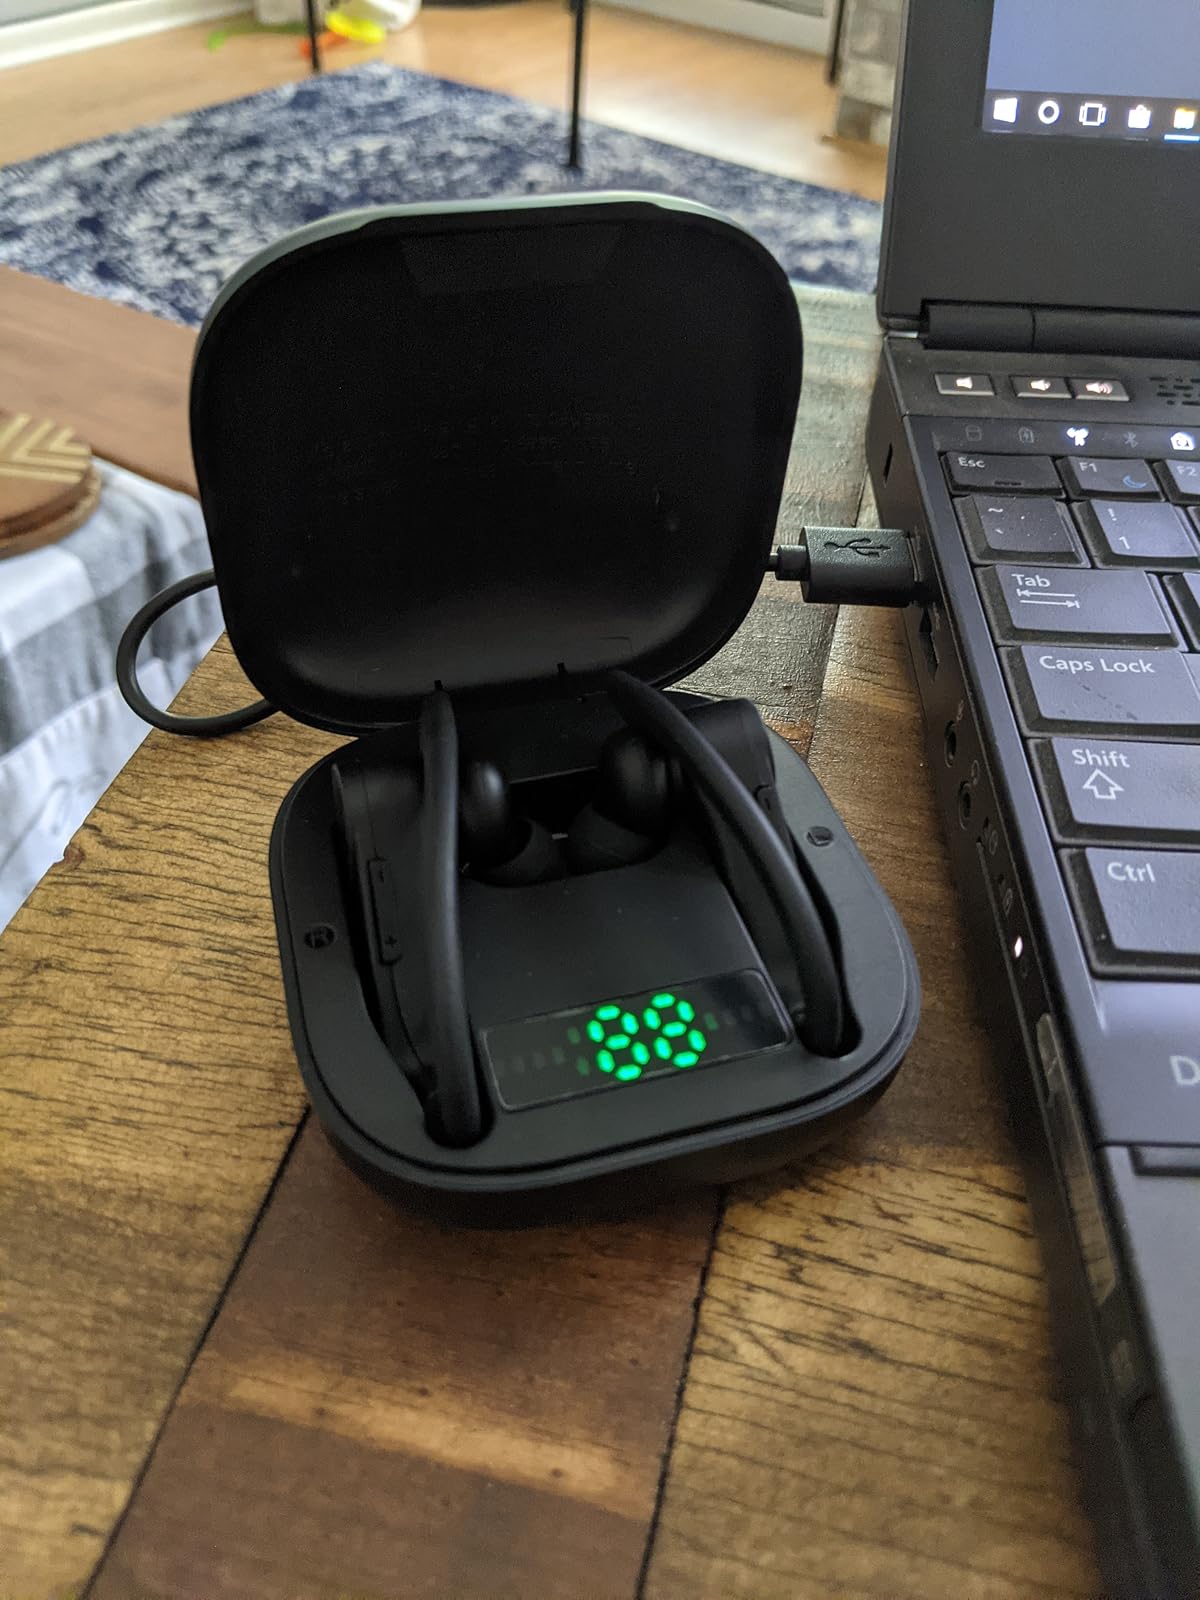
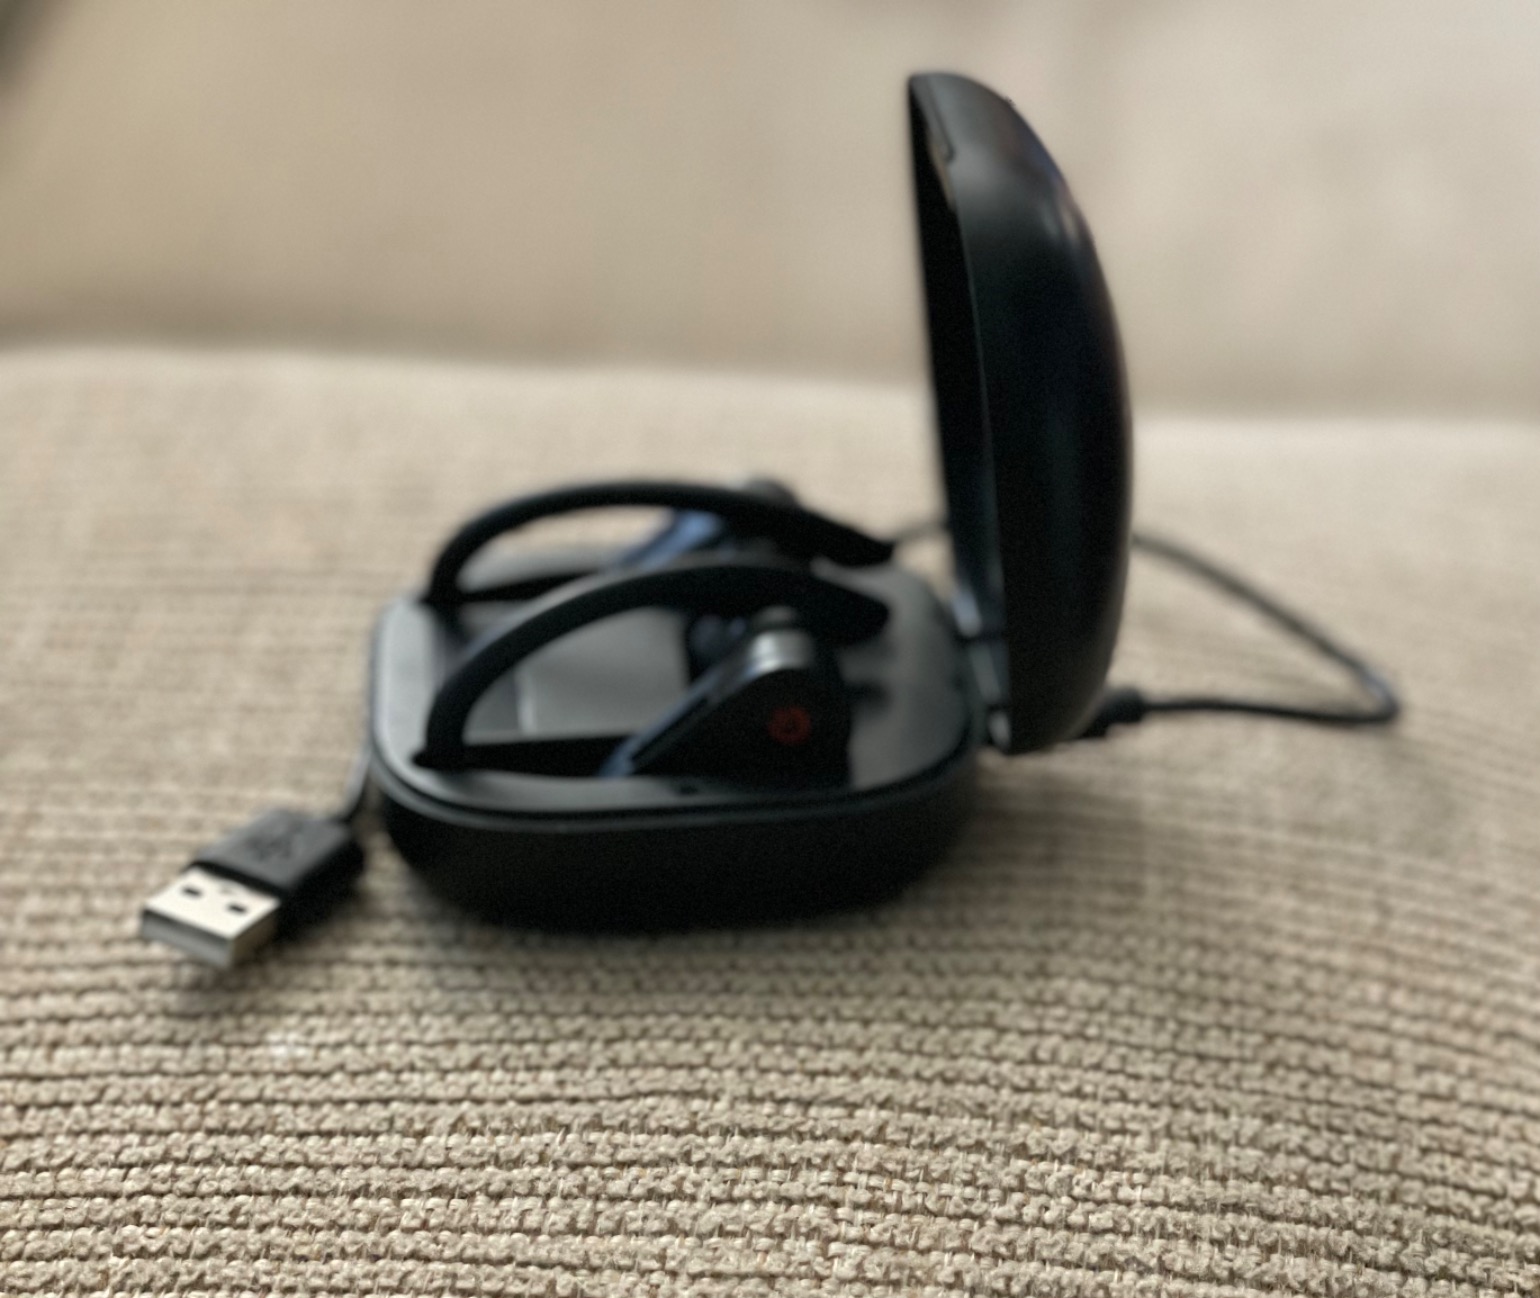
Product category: earbuds
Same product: yes